George E. Merrick

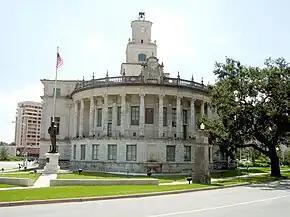
Coral Gables City Hall with its statue of Merrick.

Merrick appears as a major supporting character in the 2014 point and click adventure "A Golden Wake".